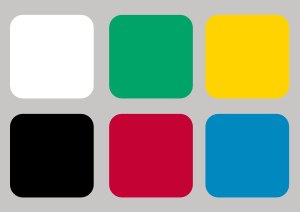
Natural Color System
NCS farvesystemet er baseret på tre par af elementære grundfarver (hvid-sort, grøn-rød og gul-blå
Natural Color System er et internationalt farvesystem udviklet af den svenske organisation Scandinavian Colour Institute i Stockholm.